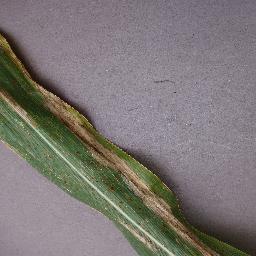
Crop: corn
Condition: (maize)_northern_blight